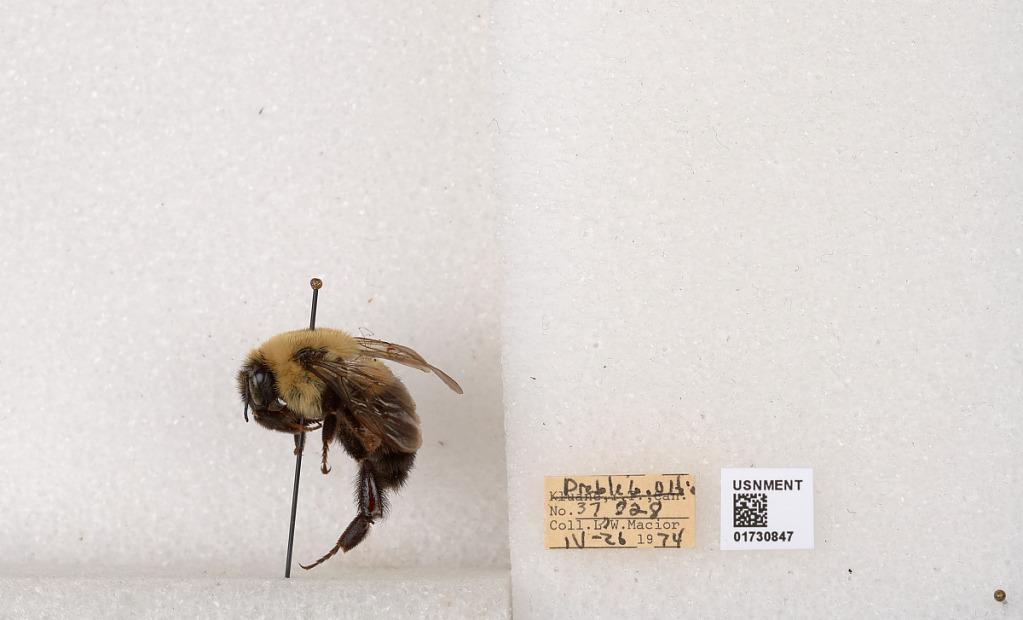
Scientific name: Bombus impatiens Cresson
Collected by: L. Macior
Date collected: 1974-4-26
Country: United States
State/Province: Ohio
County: Preble
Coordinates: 39.7416, -84.648